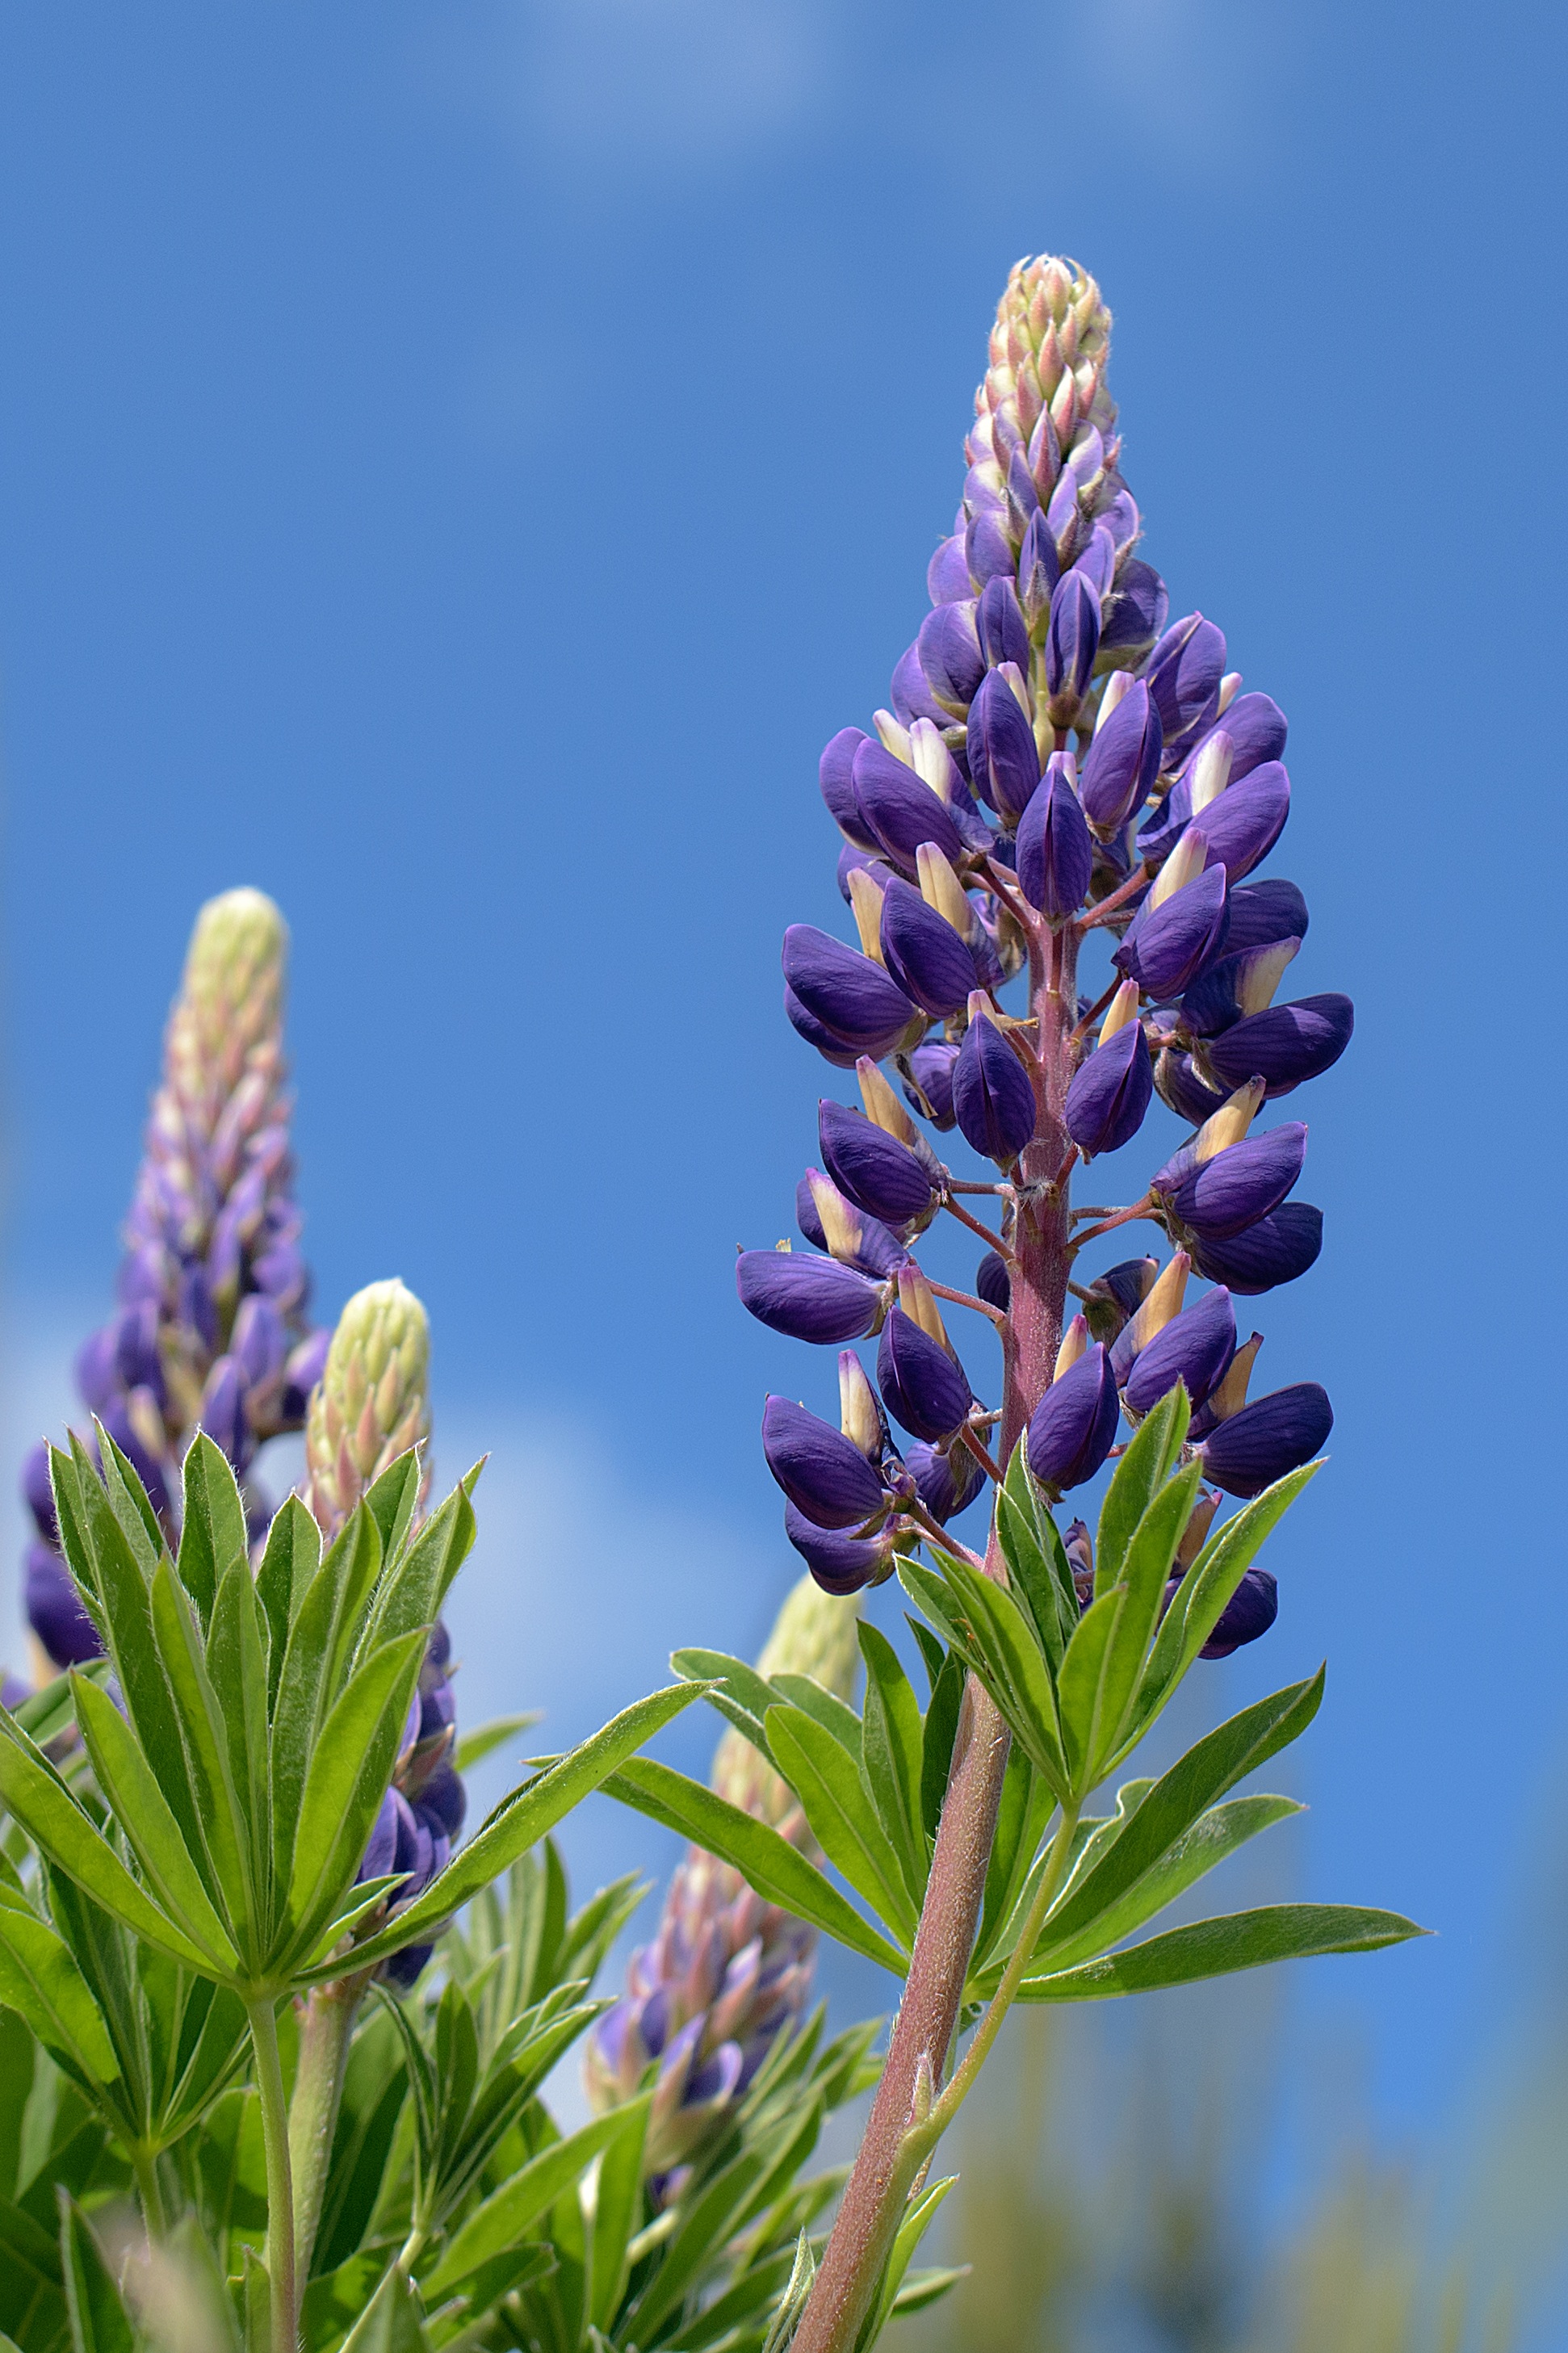
nature, plant, sky, prairie, flower, botany, blue, flora, lavender, wildflower, lupine, lupin, macro photography, inflorescence, flowering plant, grass family, land plant, english lavender, french lavender